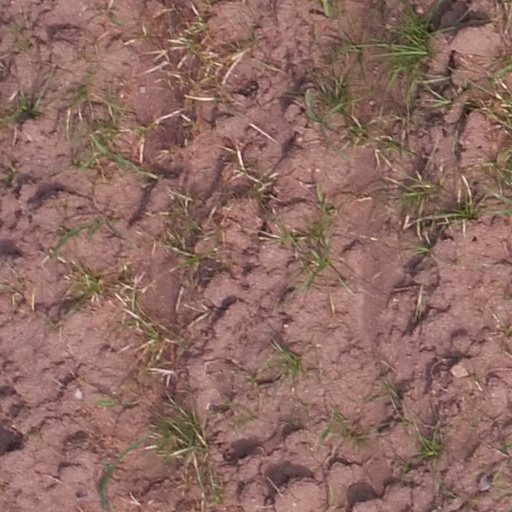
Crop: maize; corn